Variation (music)

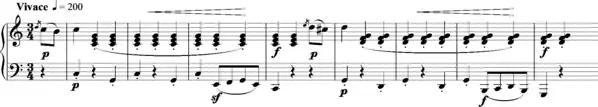
Theme by Anton Diabelli

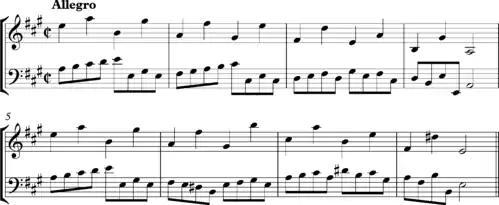
Corelli, Violin Sonata Op. 5, No. 9

Sometimes melodic variation occurs simultaneously with the original. In Beethoven's "Waldstein" piano sonata, the main second-subject theme of the opening movement, which is in sonata form, is heard in the pianist's left hand, while the right hand plays a decorated version. (See also heterophony.)